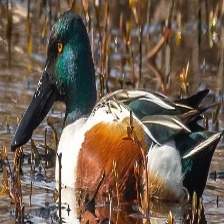
Species: NORTHERN SHOVELER
Scientific name: SPATULA CLYPEATA
ImageNet parent category: drake